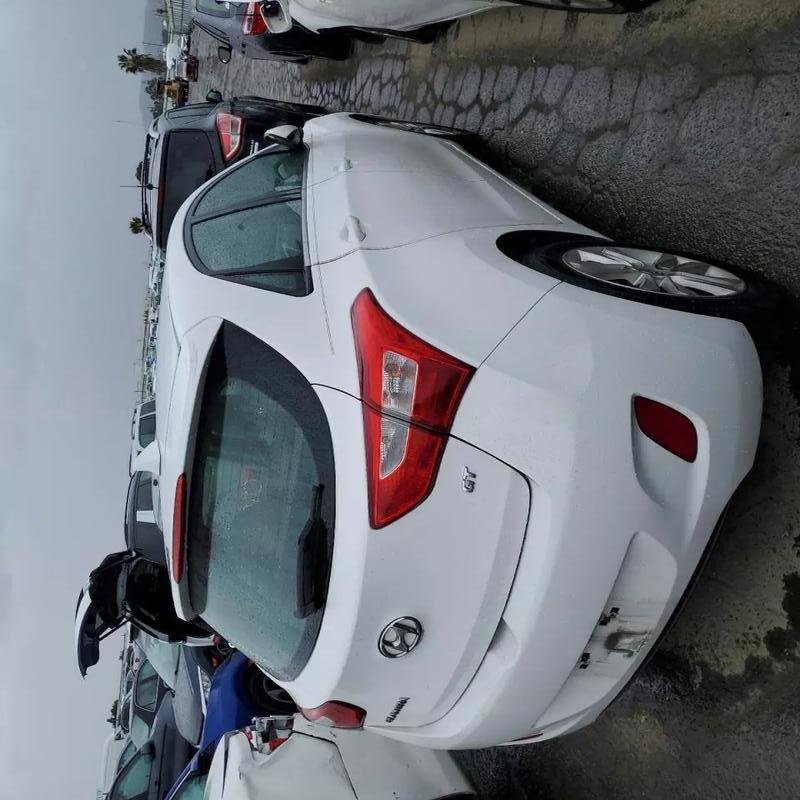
Aucun dommage détecté.
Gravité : aucun